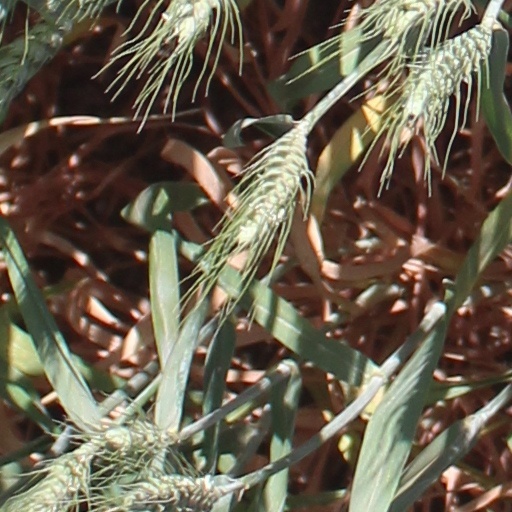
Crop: wheat